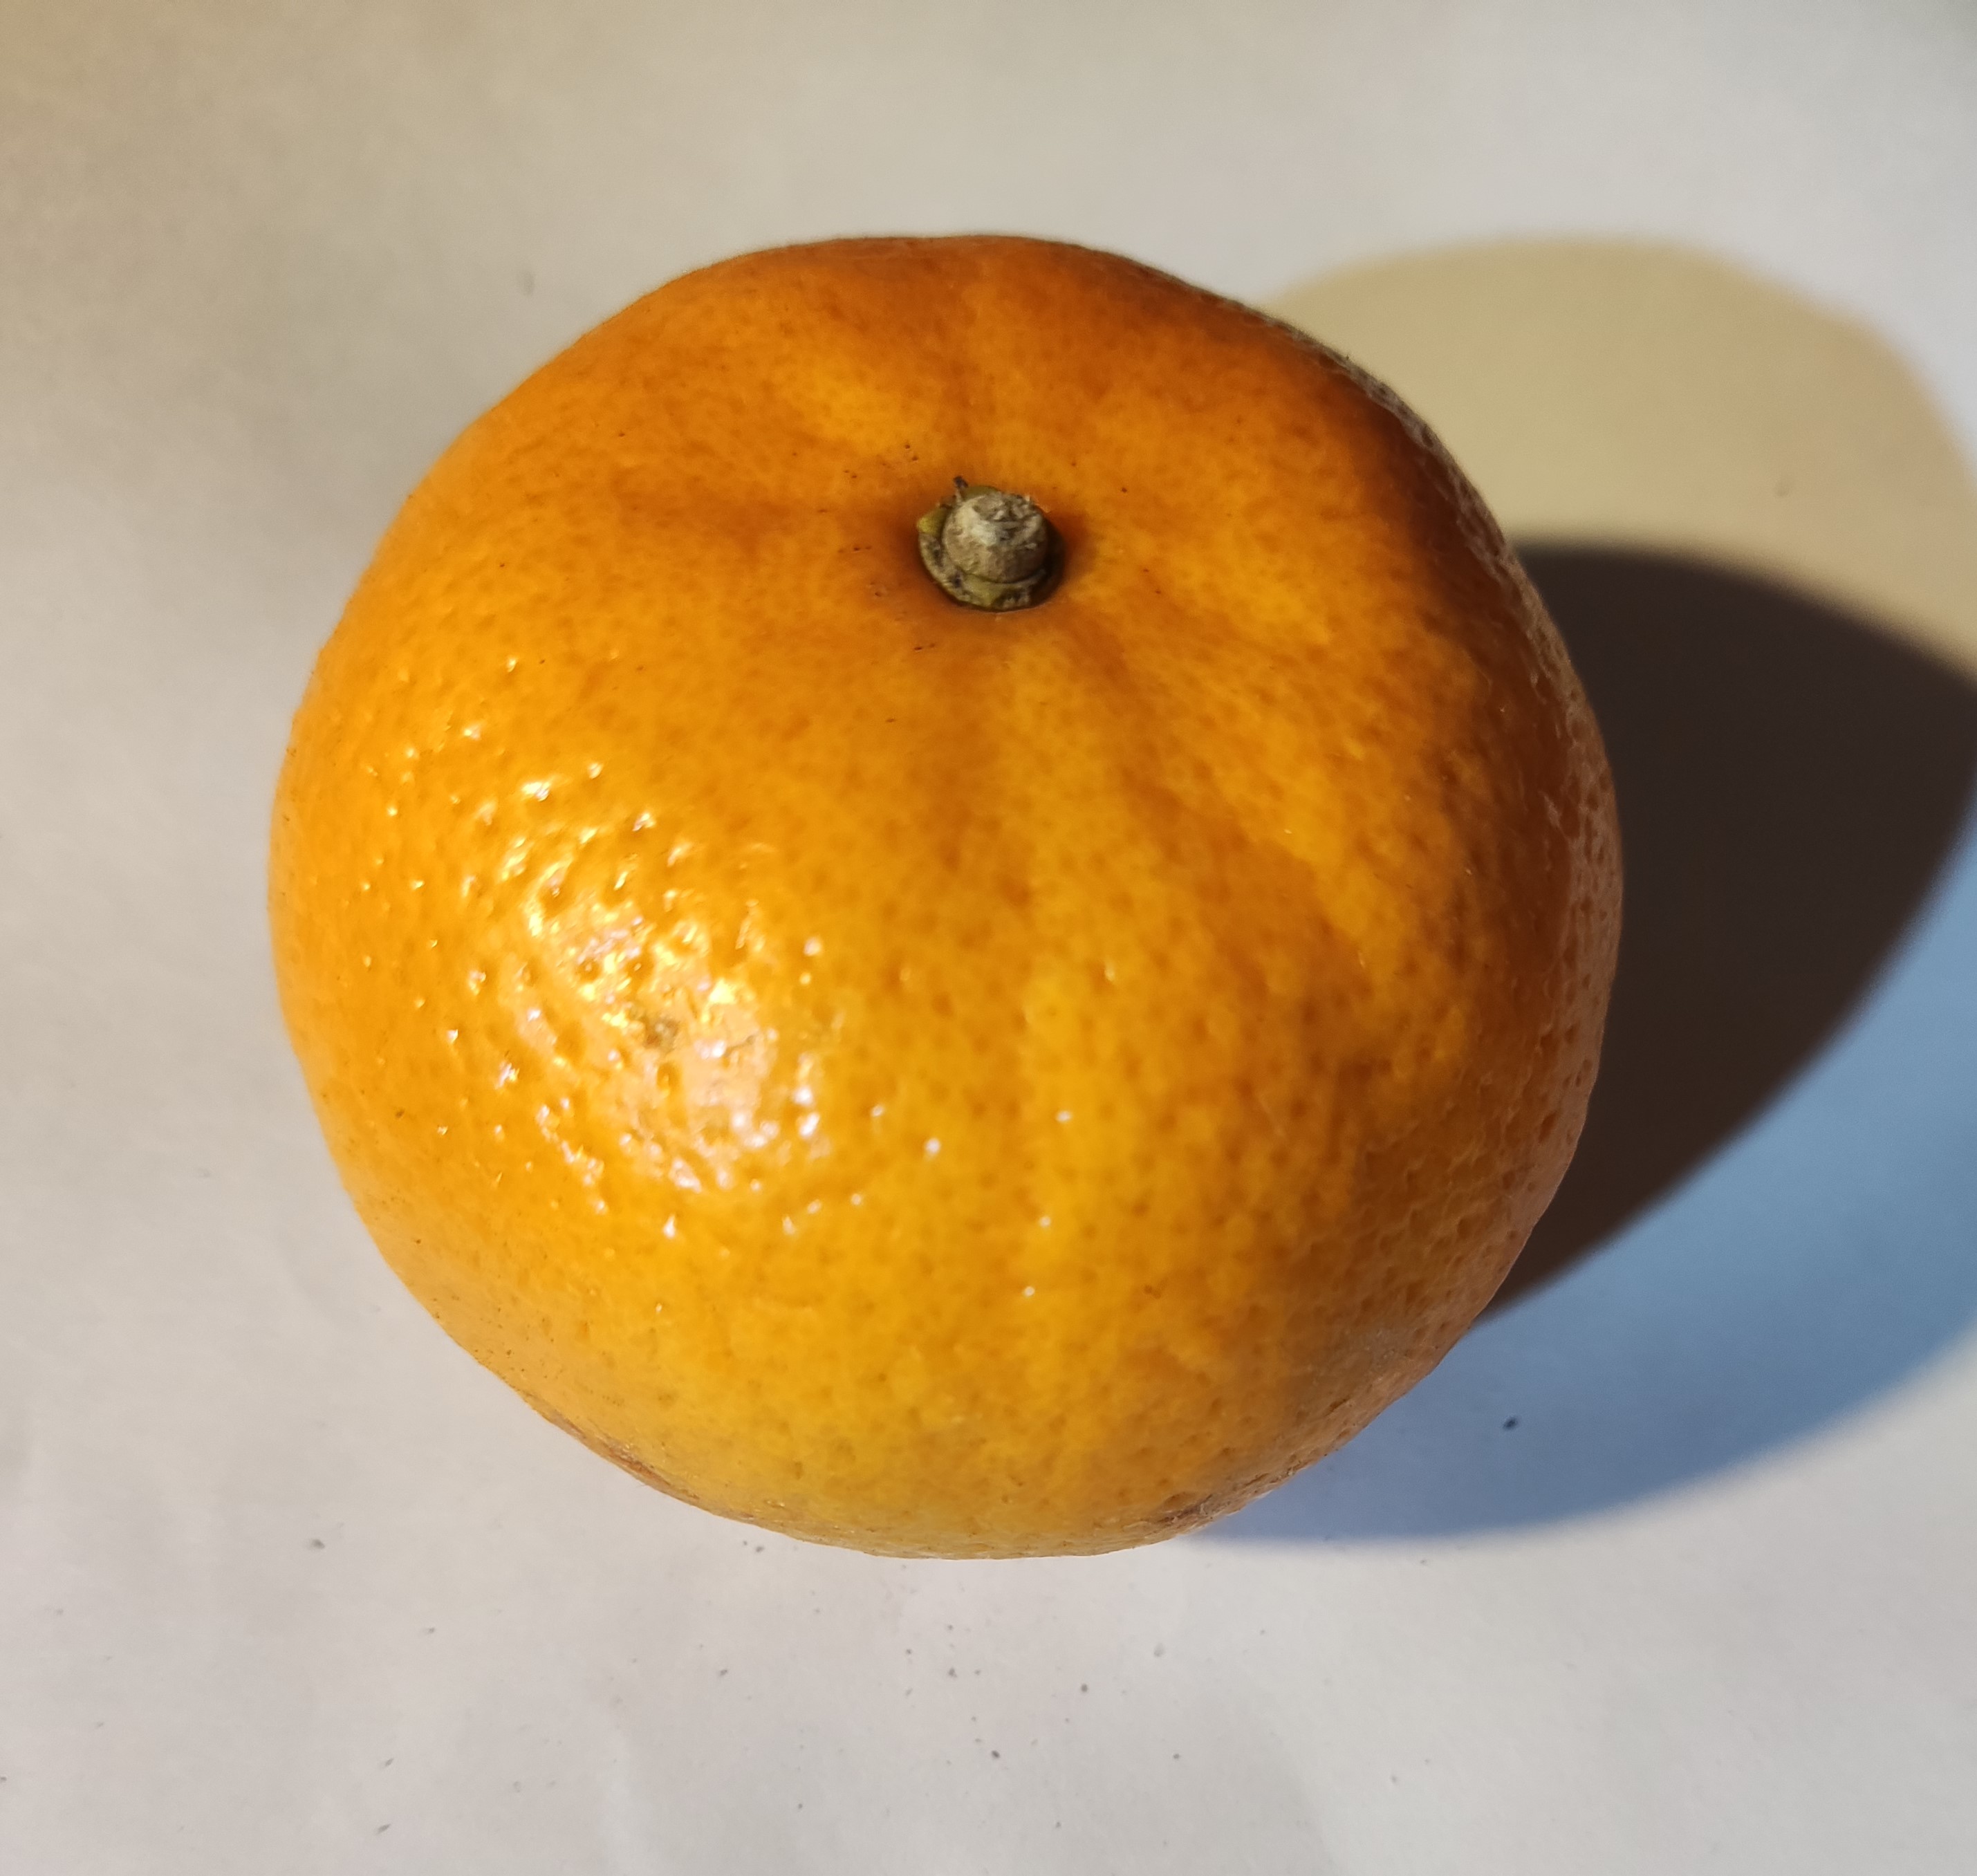
Fruit: orange
Condition: fresh